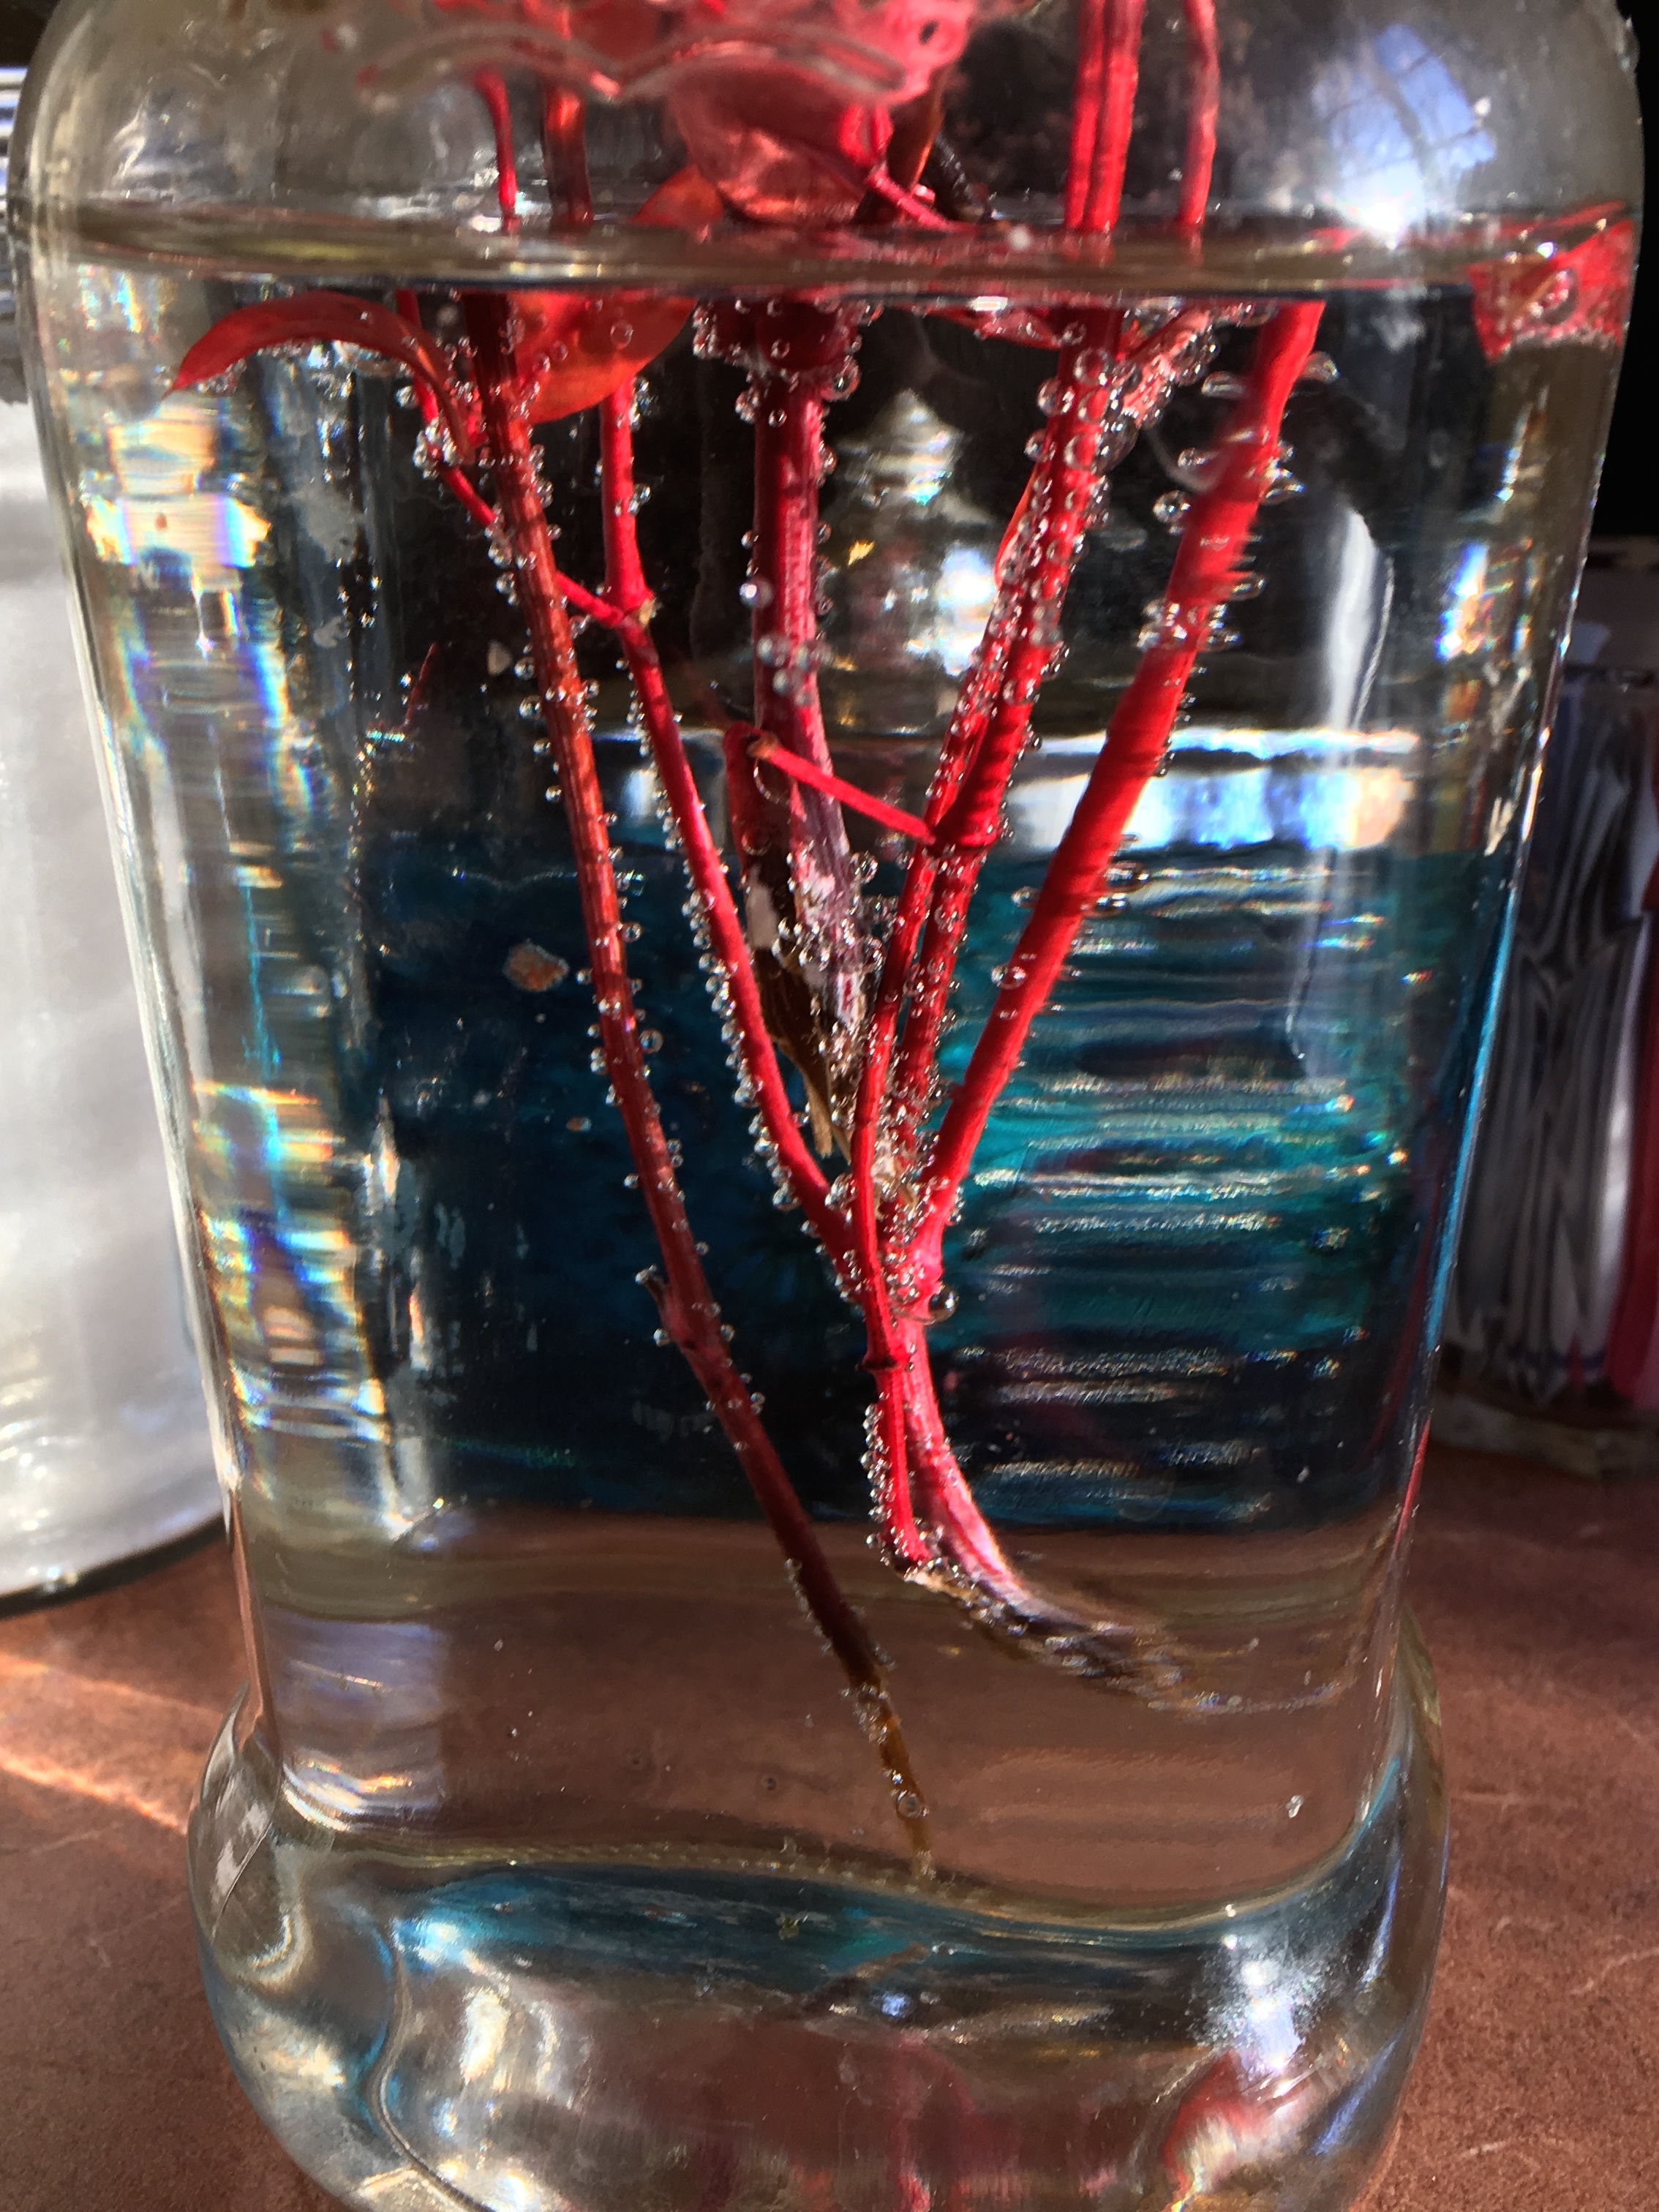
glass, red, drink, bottle, lighting, material, mason jar, wine glass, liqueur, stemware, distilled beverage, drinkware